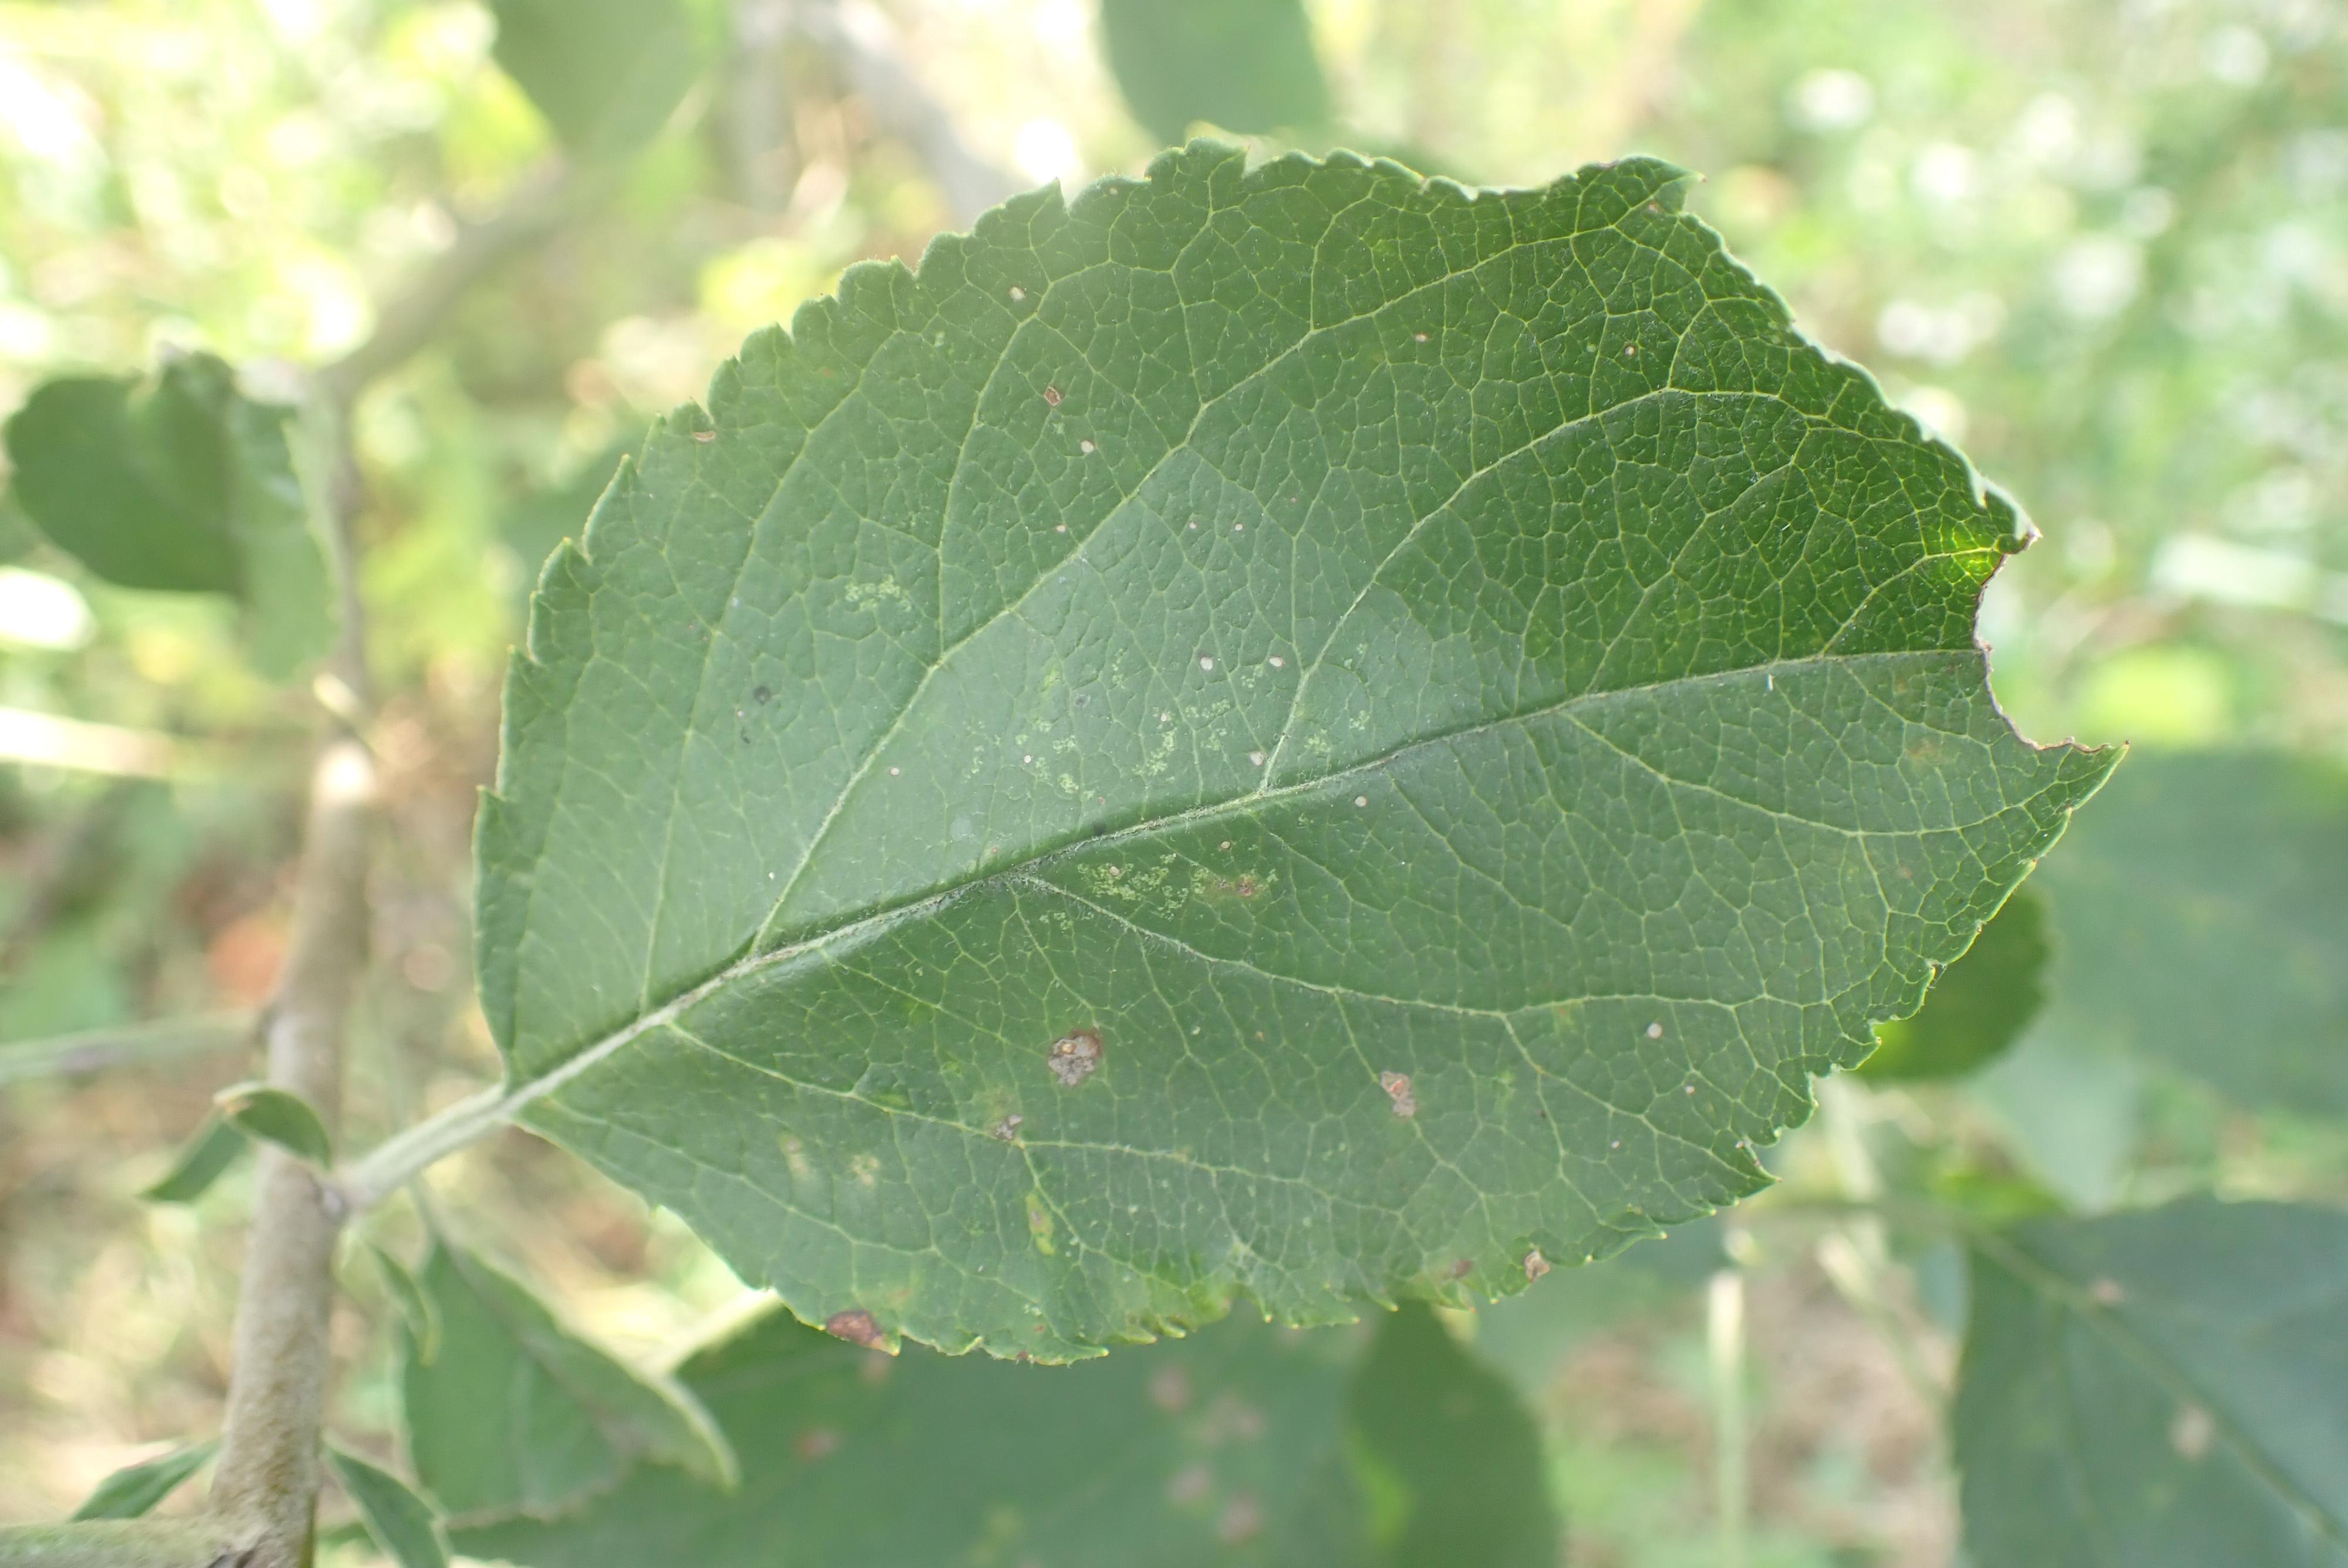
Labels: complex